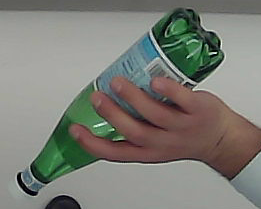
Product: sanpellegrino_water